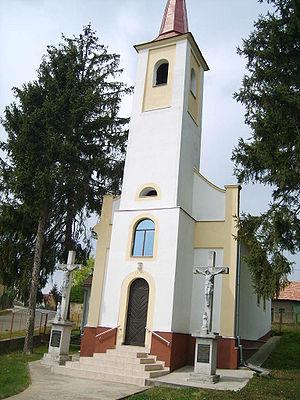
Romonya est un village et une commune du comitat de Baranya en Hongrie.